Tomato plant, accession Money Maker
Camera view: bottom (45 deg); turntable rotation: 240 degrees
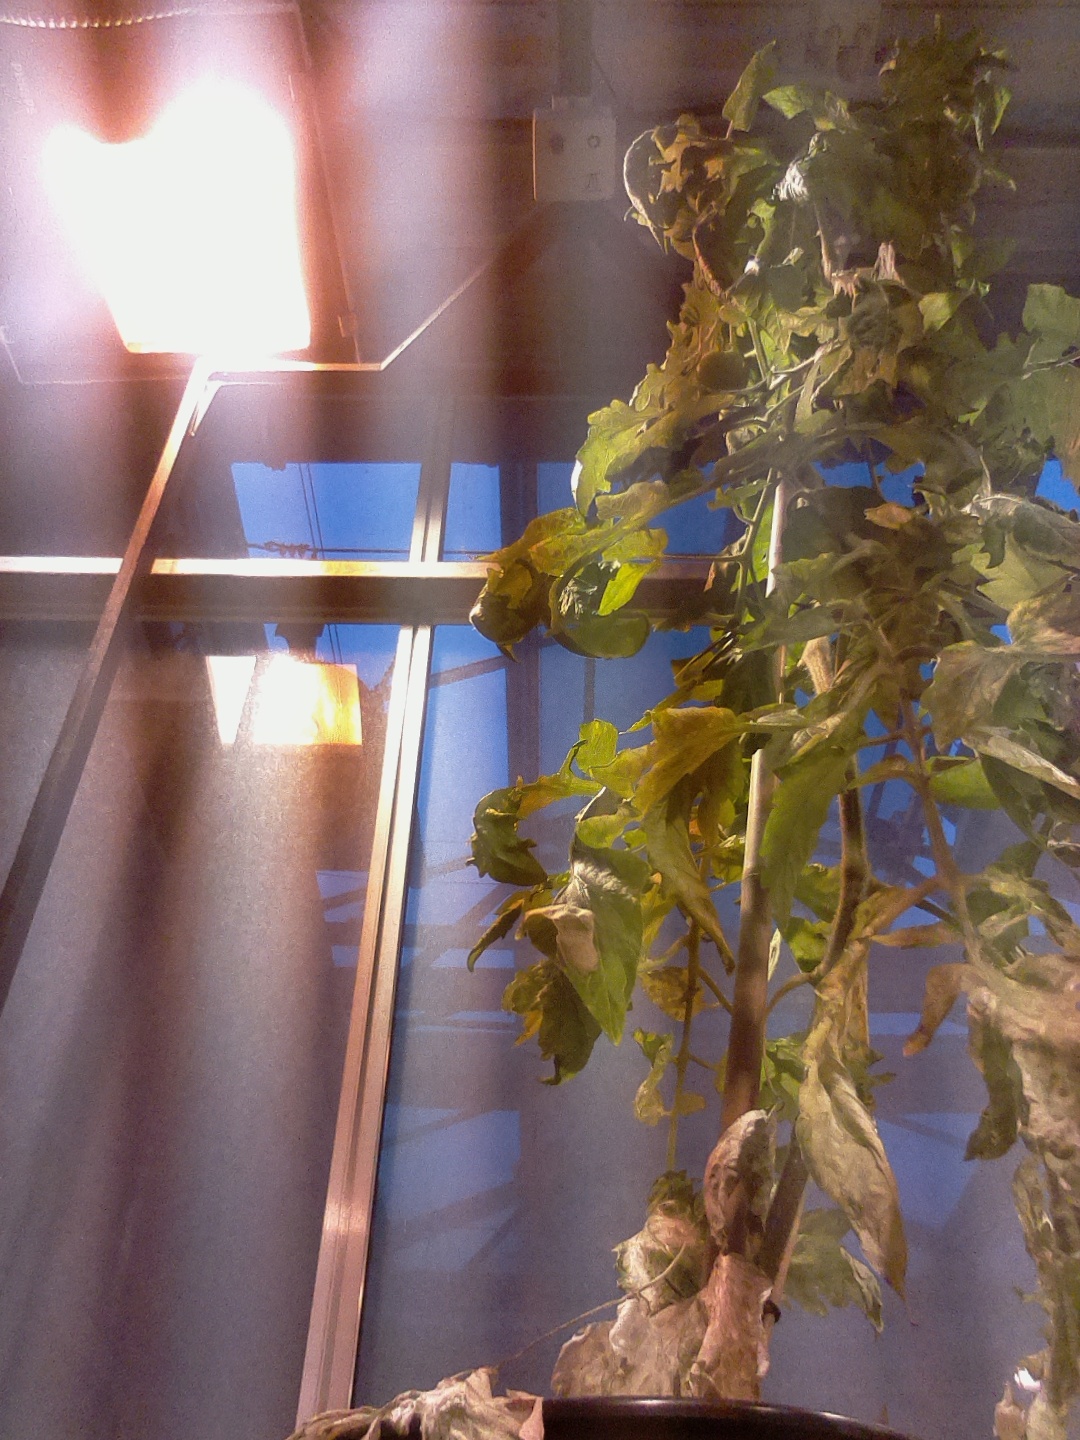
BBCH growth stage 72: 20%-30% of final fruit size